Makhzan ol-Asrar

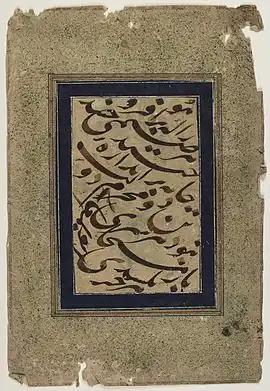
A calligraphic page from Makhzan ol-Asrar by Nizami Ganjavi in Nastaliq script.

Makhzan ol-Asrar or Makhzan al-Asrar is a famous "mathnawi" poem by the Persian poet Nizami Ganjavi (1141–1209). It is the first of Nizami's five long poems known collectively as the "Khamsa". It is a didactic and philosophical work consisting of about 2,250 Persian distichs. It was completed when Nizami was forty years old, and since then it has been considered one of the most important poetic and written works in Persian literature.